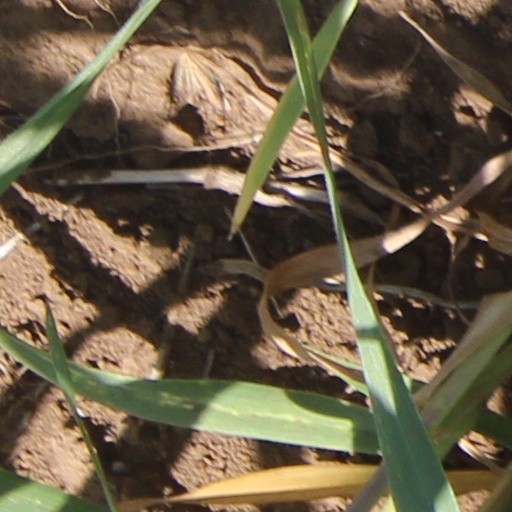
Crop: wheat